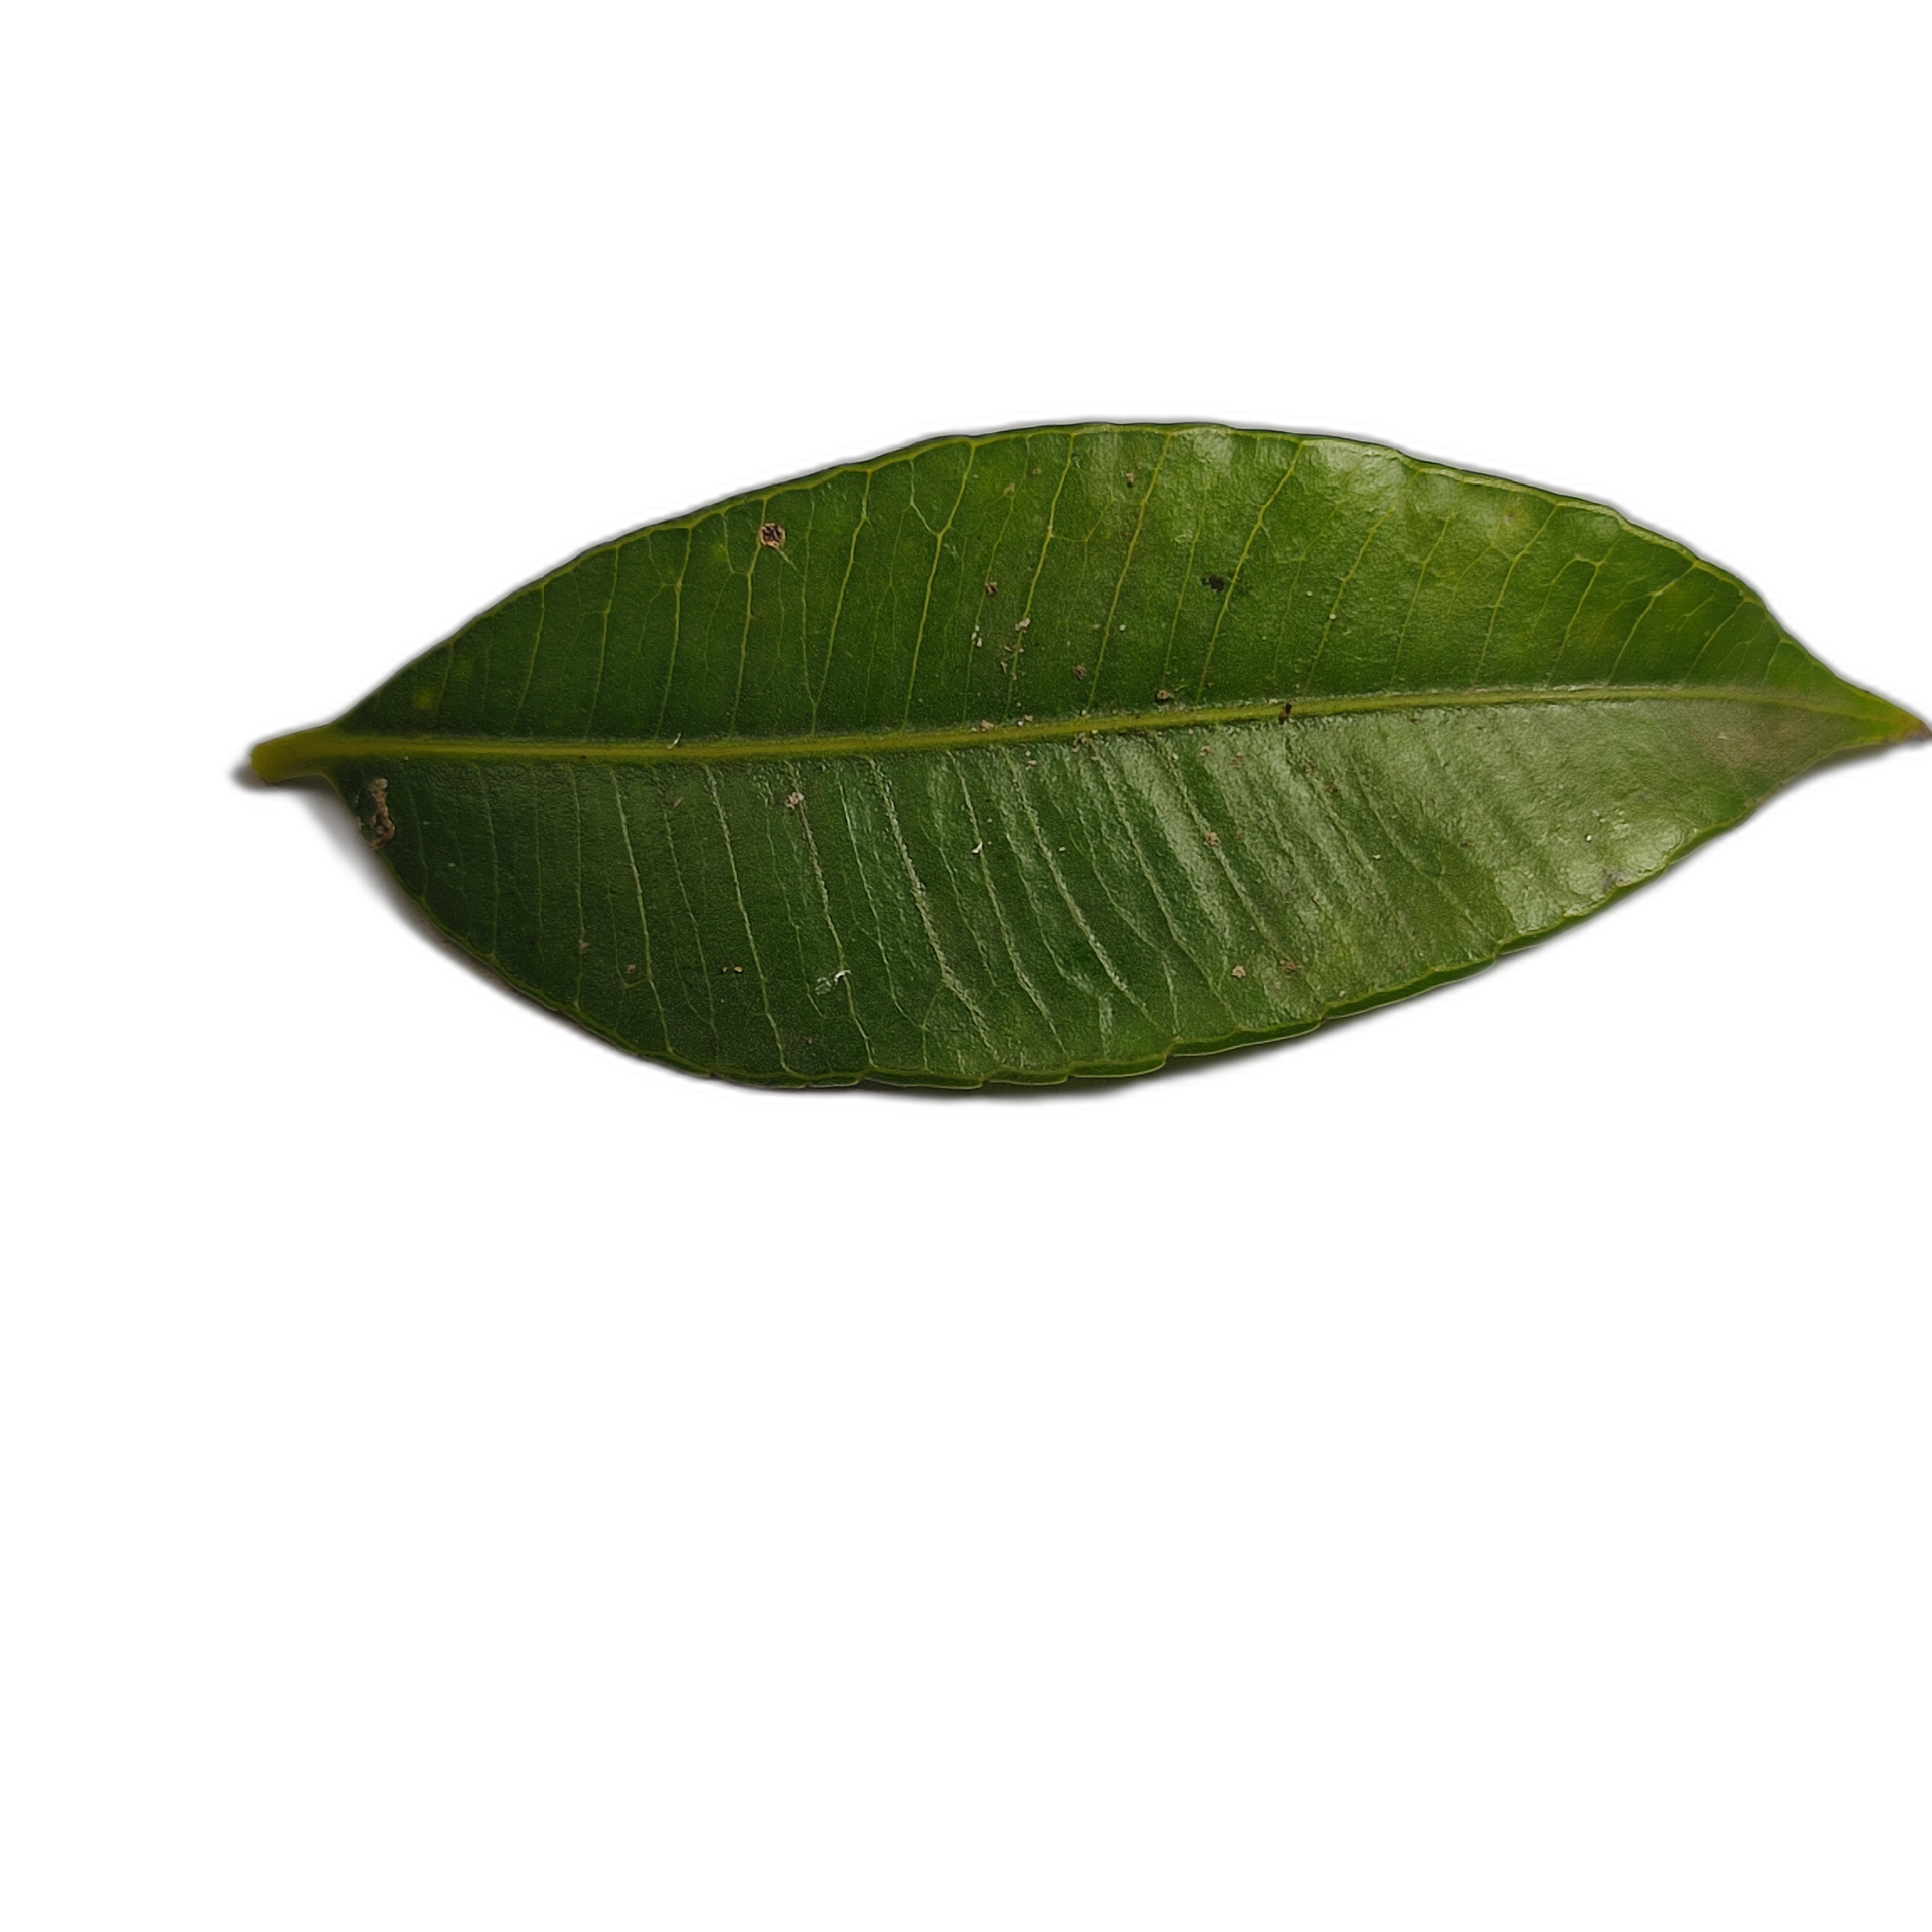
Label: healthy